Europe

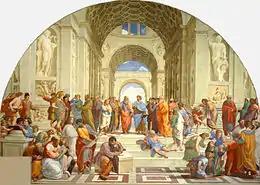
"The School of Athens" (1511) by Raphael: Contemporaries of the artist, including Leonardo da Vinci and Michelangelo, are represented in classical guise in this work emblematic of Renaissance humanism.

In the 11th and 12th centuries, constant incursions by nomadic Turkic tribes, such as the Pechenegs and the Cuman-Kipchaks, caused a massive migration of Slavic populations to the safer, heavily forested regions of the north, and temporarily halted the expansion of the Rus' state to the south and east. Like many other parts of Eurasia, these territories were overrun by the Mongols. The invaders, who became known as Tatars, were mostly Turkic-speaking peoples under Mongol suzerainty. They established the state of the Golden Horde with headquarters in Crimea, which later adopted Islam as a religion, and ruled over modern-day southern and central Russia for more than three centuries. After the collapse of Mongol dominions, the first Romanian states (principalities) emerged in the 14th century: Moldavia and Walachia. Previously, these territories were under the successive control of Pechenegs and Cumans. From the 12th to the 15th centuries, the Grand Duchy of Moscow grew from a small principality under Mongol rule to the largest state in Europe, overthrowing the Mongols in 1480, and eventually becoming the Tsardom of Russia. The state was consolidated under Ivan III the Great and Ivan the Terrible, steadily expanding to the east and south over the next centuries.